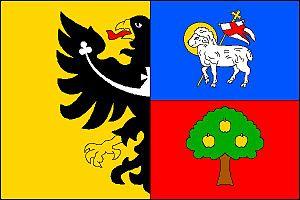
Jablunkov est une ville du district de Frýdek-Místek, dans la région de Moravie-Silésie, en République tchèque. Sa population s'élevait à 5 571 habitants en 2018.